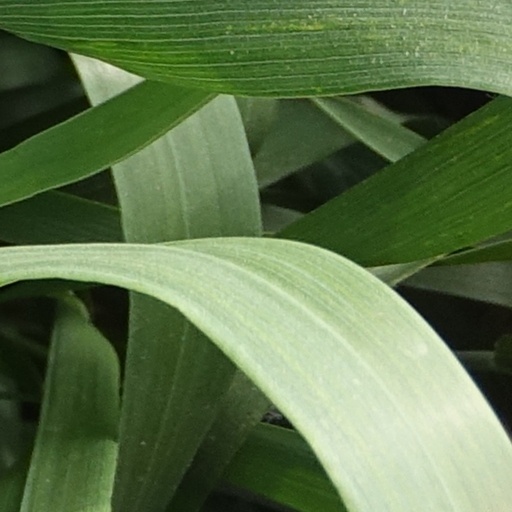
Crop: wheat